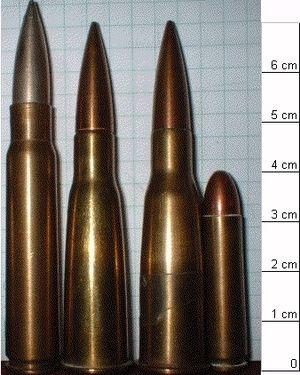
Le .30 Carbine, aussi appelé 7,62 x 33mm, est la cartouche utilisée dans la carabine M1 introduit dans les années 1940.